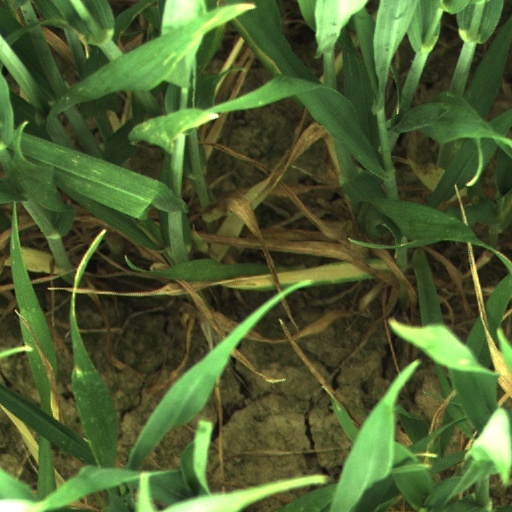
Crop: wheat